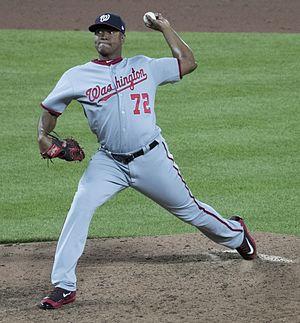
Enny Manuel Romero Hernandez est un lanceur de relève gaucher des Ligues majeures de baseball jouant avec les Nationals de Washington.